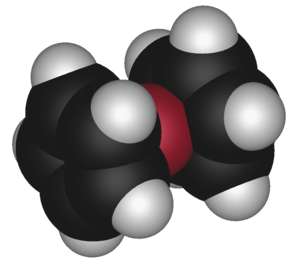
En chimie organométallique, un composé sandwich est un composé chimique comportant un métal lié par liaisons haptiques à deux ligands arène substitués ou dérivé hétérocyclique. On parle de composé « sandwich » car le métal est généralement situé entre les cycles, comme la garniture d'un sandwich. Une sous-classe importante de complexes sandwich sont les métallocènes.